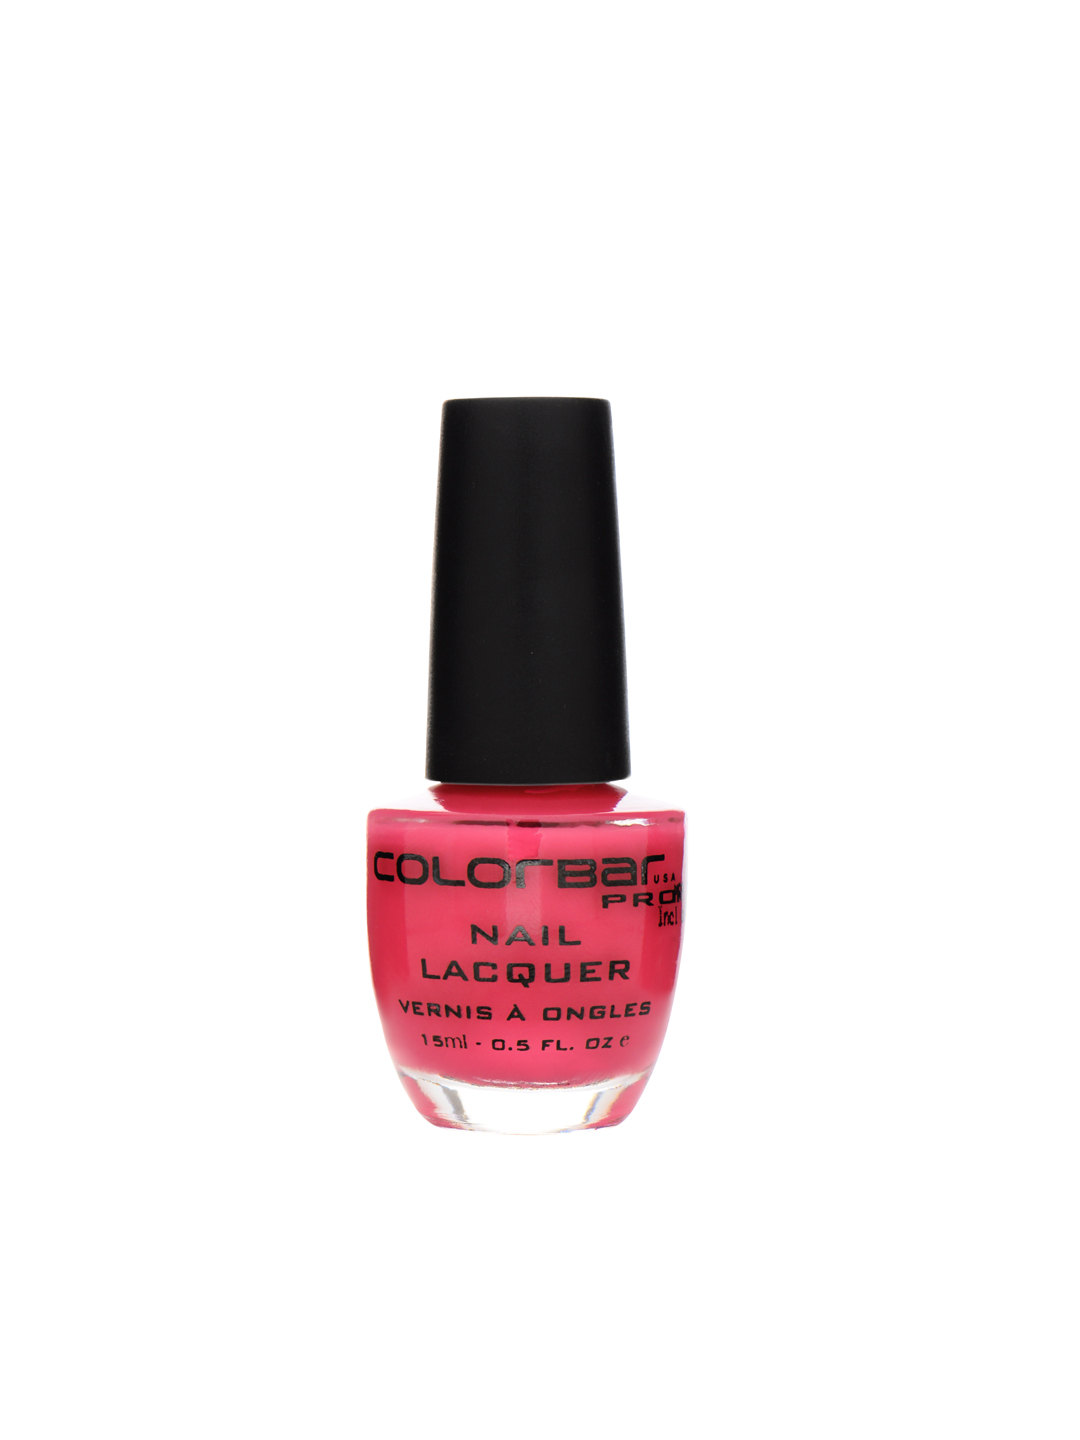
Colorbar Pro Pink Promise Nail Lacquer 017
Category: Personal Care / Nails / Nail Polish
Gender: Women
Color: Pink
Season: Spring 2017
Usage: Casual